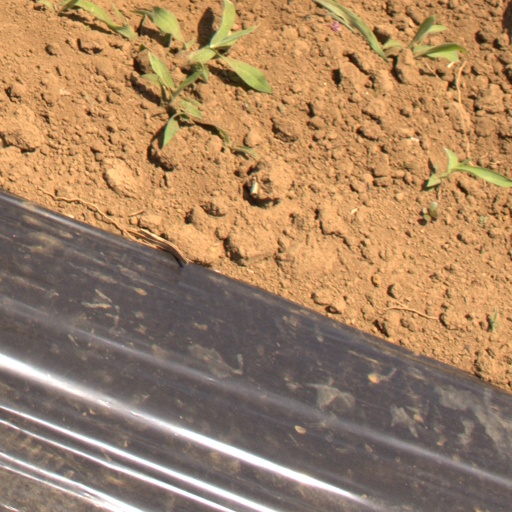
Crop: Jerusalem artichoke